Mentoring Task Force One

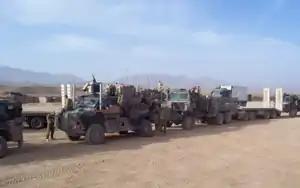
Resupply convoy from MTF-1 in Afghanistan in 2010.

During its eight-month deployment MTF-1 conducted over 1,700 patrols involving more than 560 small-arms fire incidents, locating over 100 improvised explosive devices (IEDs) and more than 250 weapons and explosives caches. Involved in sustained operations, MTF-1 suffered nearly 40 battle casualties, including six killed in action, the majority from IEDs. While attached to MTF-1, soldiers from Combat Team Delta (based on D Company, 6 RAR) took part in heavy fighting during the Battle of Derapet in Deh Rahwod on 24 August 2010, sustaining one killed. Corporal Daniel Keighran was later awarded the Victoria Cross for Australia for his role in the battle, the first member of the Royal Australian Regiment to receive such an award.